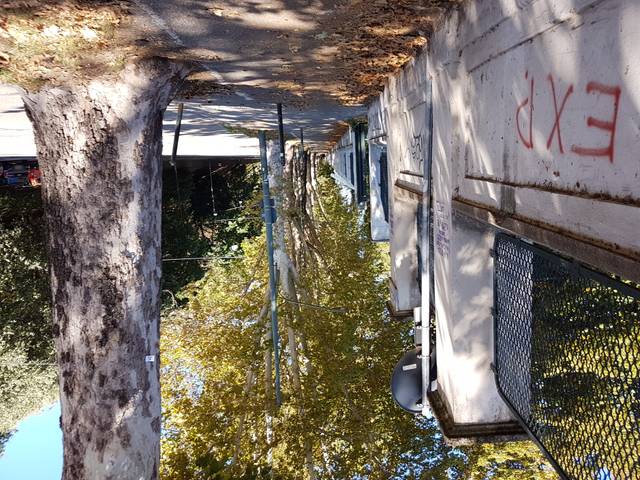
Region: Italy
Coordinates: 45.06, 7.695